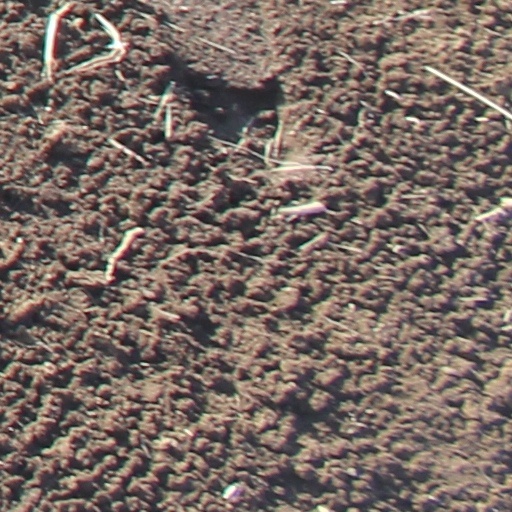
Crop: wheat